David I of Scotland

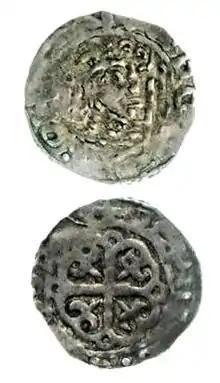
Silver penny of David I.

Perhaps the greatest blow to David's plans came on 12 July 1152 when Henry, Earl of Northumberland, David's heir, died. He had probably been suffering from some kind of illness for a long time. David had under a year to live, and he may have known that he was not going to be alive much longer. David quickly arranged for his grandson Malcolm IV to be made his successor, and for his younger grandson William to be made Earl of Northumberland. Donnchad I, Mormaer of Fife, the senior magnate in Scotland-proper, was appointed as "rector", or regent, and took the 11-year-old Malcolm around Scotland-proper on a tour to meet and gain the homage of his future Gaelic subjects. David's health began to fail seriously in the spring of 1153, and on 24 May 1153, David died in Carlisle Castle. In his obituary in the "Annals of Tigernach", he is called "Dabíd mac Mail Colaim, rí Alban & Saxan", "David, son of Malcolm, King of Scotland and England", a title which acknowledged the importance of the new English part of David's realm. He was buried before the high altar Dunfermline Abbey in early June.